Sideroblastic anemia

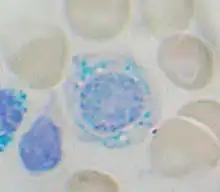
A ring sideroblast visualized by Prussian blue stain

Sideroblastic anemia, or sideroachrestic anemia, is a form of anemia in which the bone marrow produces ringed sideroblasts rather than healthy red blood cells (erythrocytes). In sideroblastic anemia, the body has iron available but cannot incorporate it into hemoglobin, which red blood cells need in order to transport oxygen efficiently. The disorder may be caused either by a genetic disorder or indirectly as part of myelodysplastic syndrome, which can develop into hematological malignancies (especially acute myeloid leukemia).